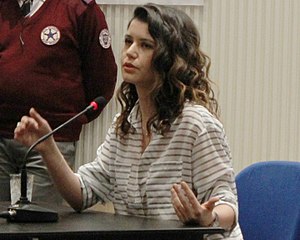
Beren Saat
Juli 2009
Beren Saat er en tyrkisk skuespiller, som er bedst kendt for sin rolle som Bihter Yöreoğlu Ziyagil i tv-serien Aşk-ı Memnu fra 2008-2010.